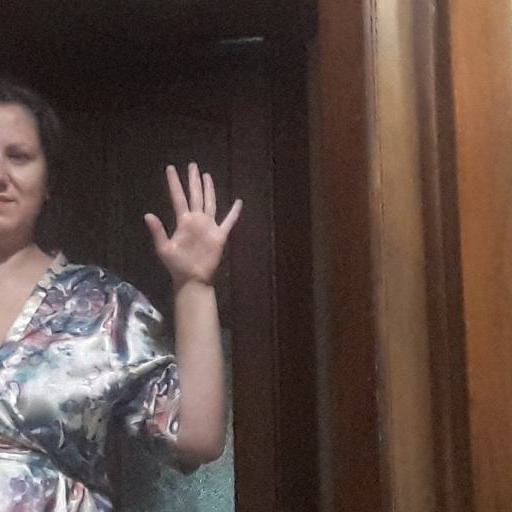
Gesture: palm